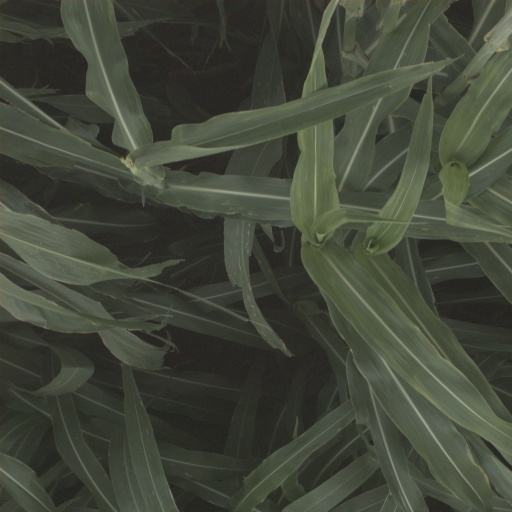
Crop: sorghum